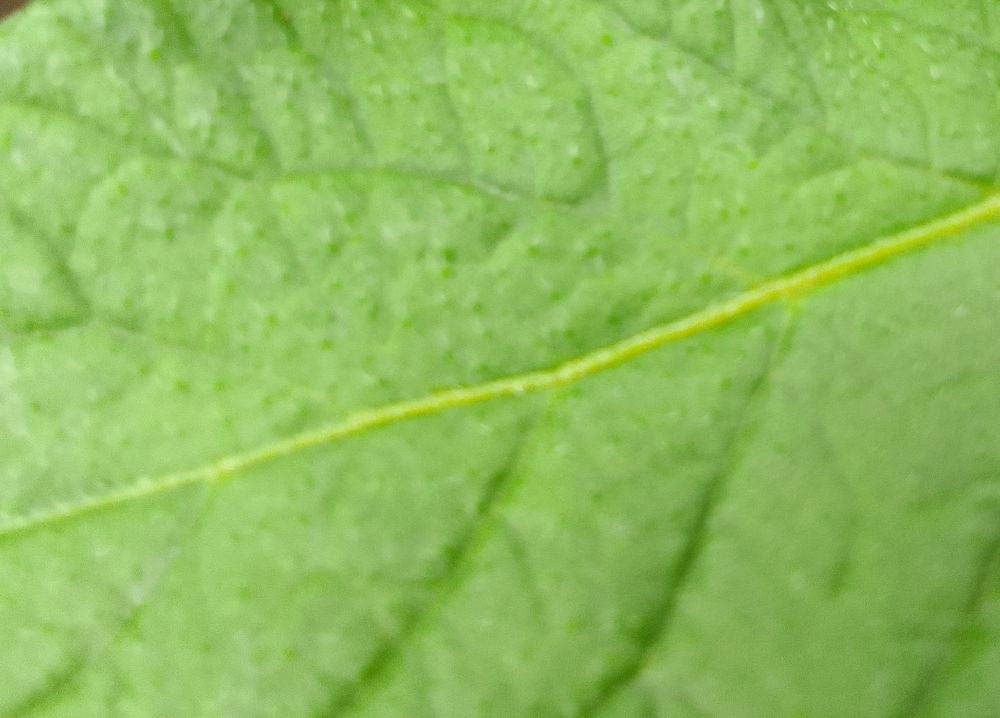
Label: Healthy